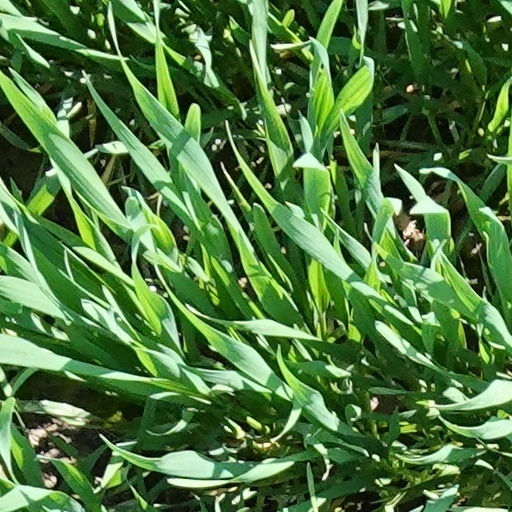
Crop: wheat